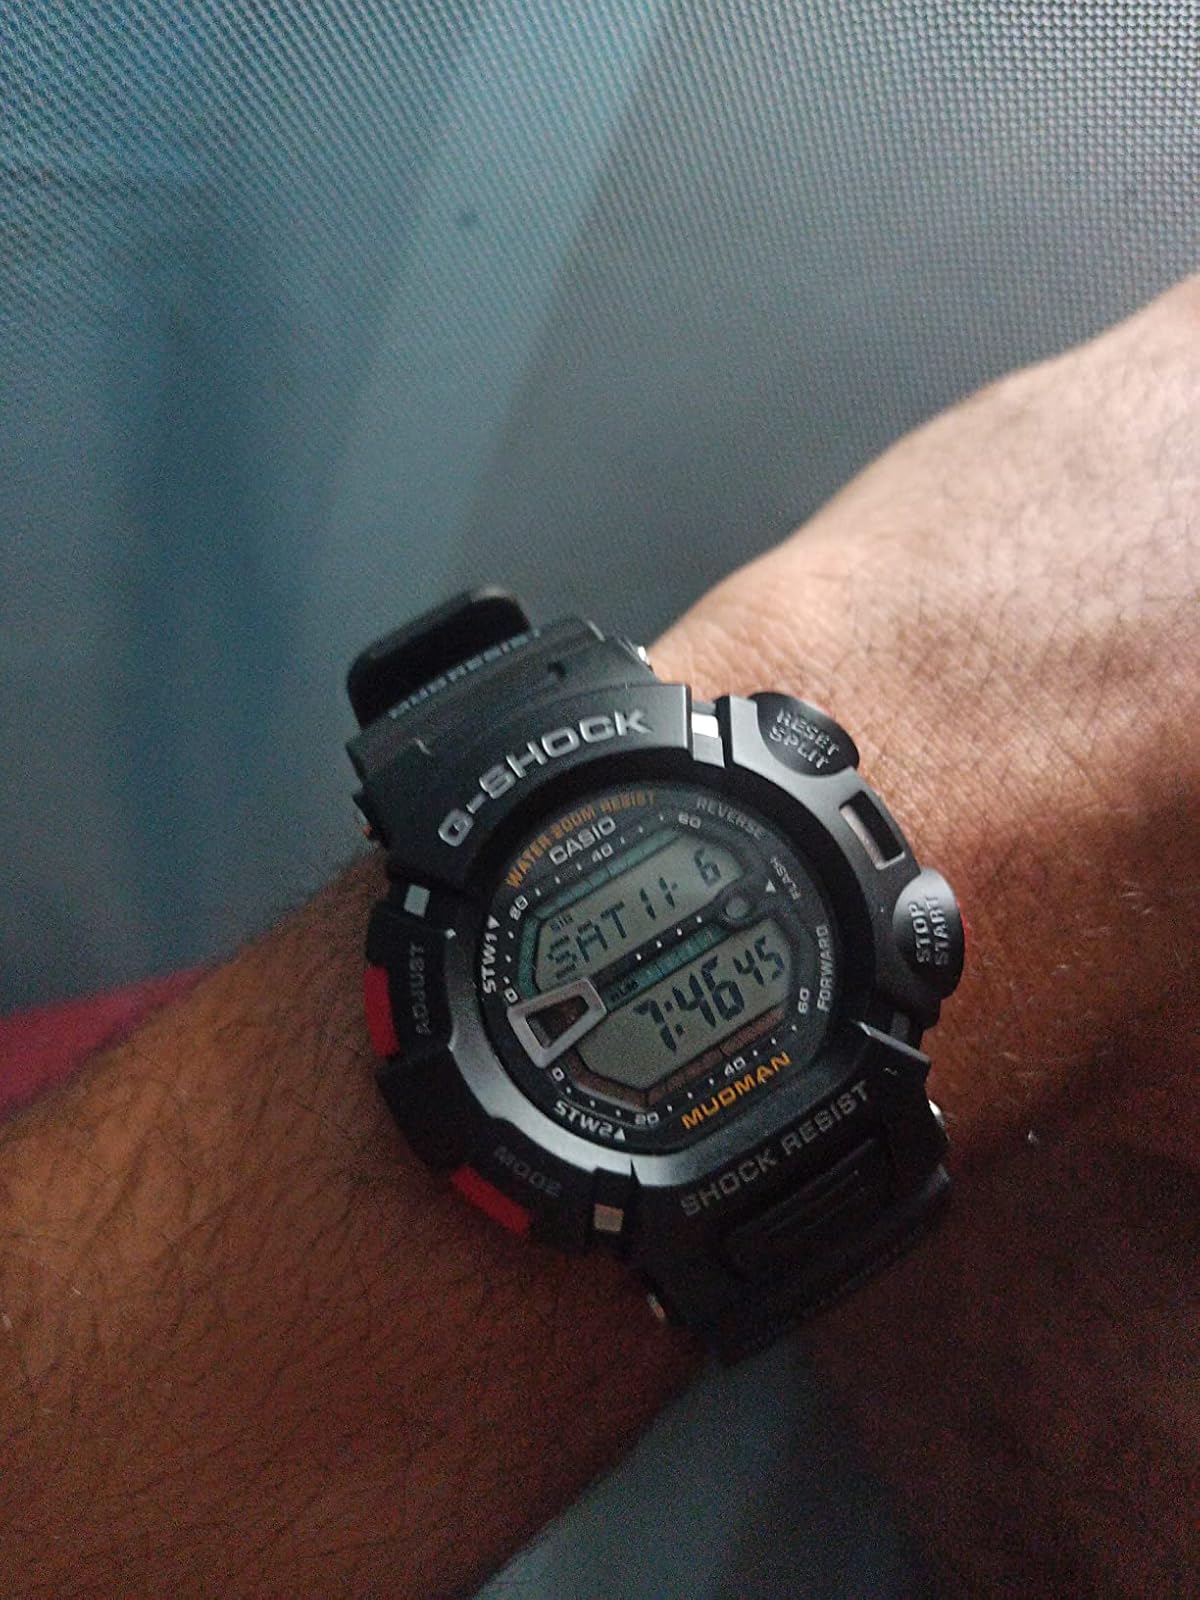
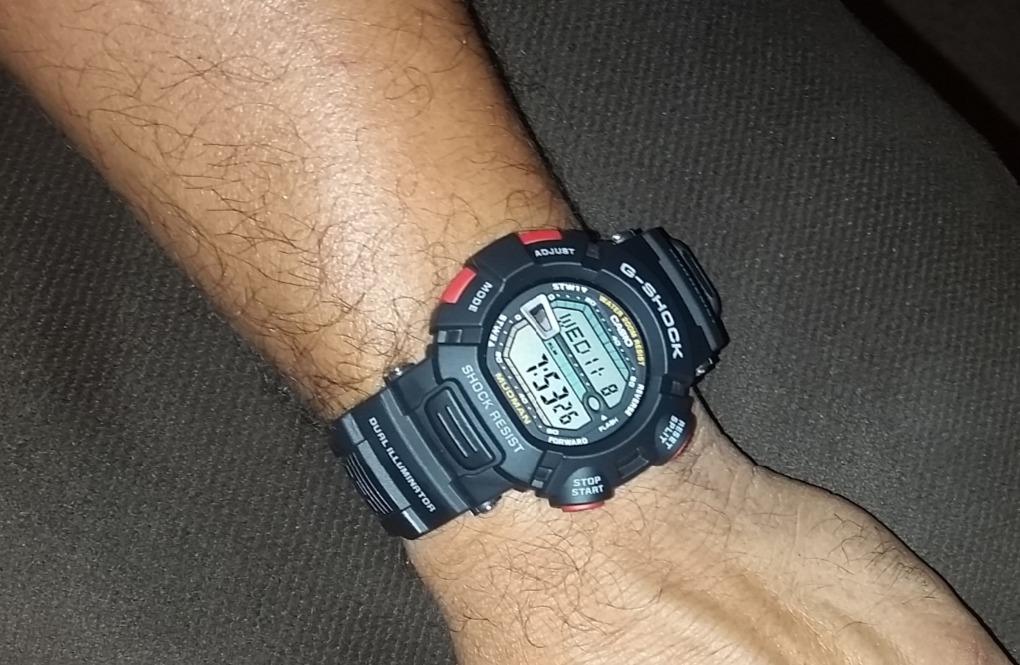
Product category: accessories_watch
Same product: yes